Alex Ross

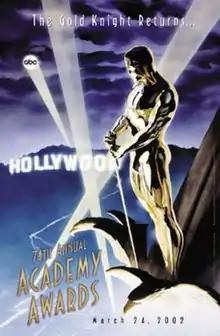
Ross's poster for the 74th Academy Awards

Ross illustrated the cover art on the Anthrax albums "We've Come for You All" (2003), "Music of Mass Destruction" (2004), "Worship Music" (2011), and "For All Kings" (2016).